John Paul Jones Arena

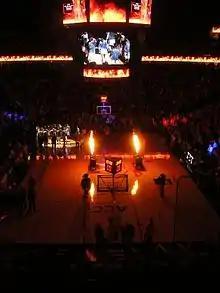
JPJ has a fire display when announcing the UVA starters

On February 28, 2013, Virginia upset No. 3 Duke which led to thousands of fans rushing the court. The 2012–2013 Cavaliers set a school record with 18 regular season home wins, finishing with a home record of 18–1.